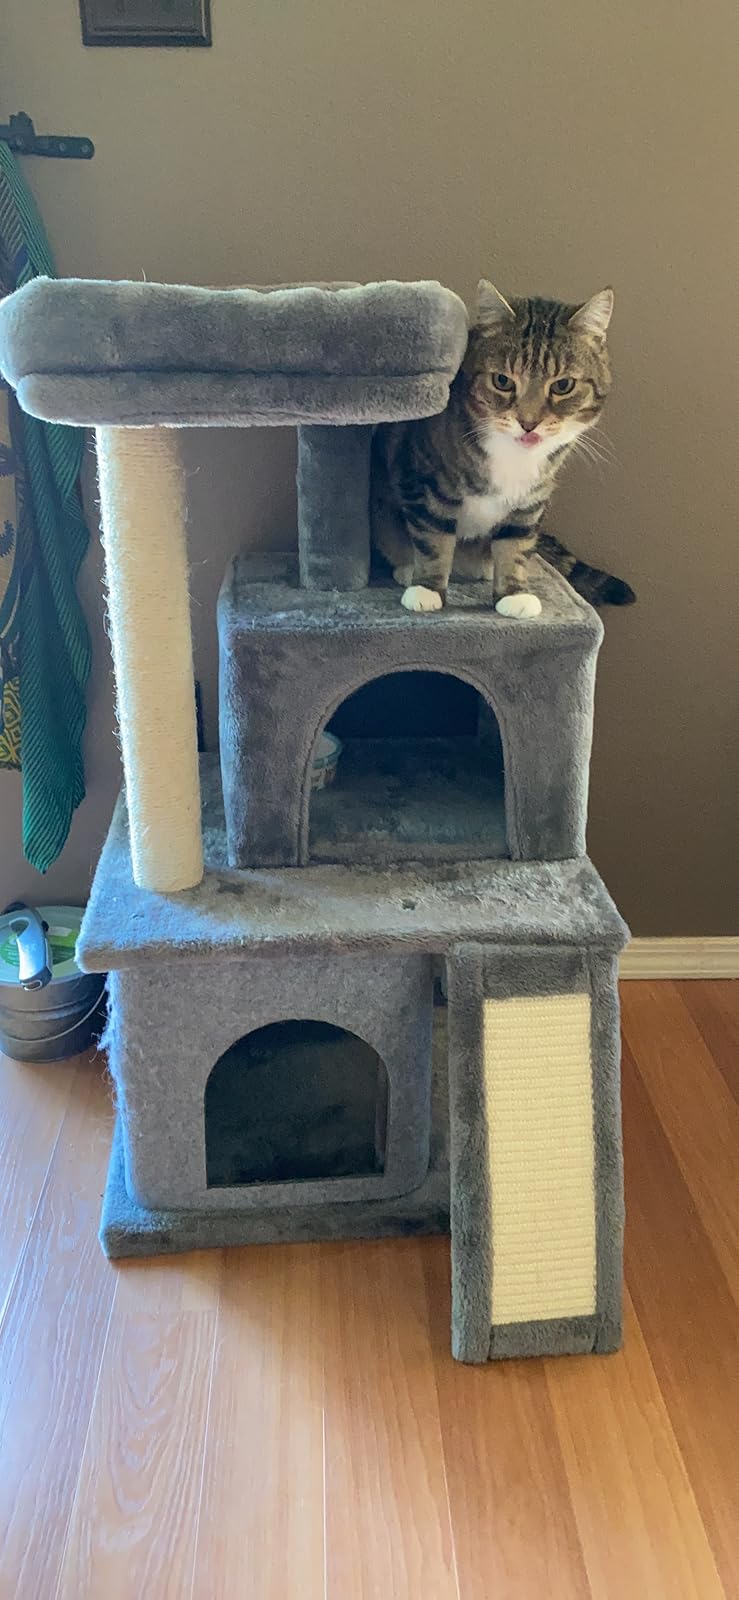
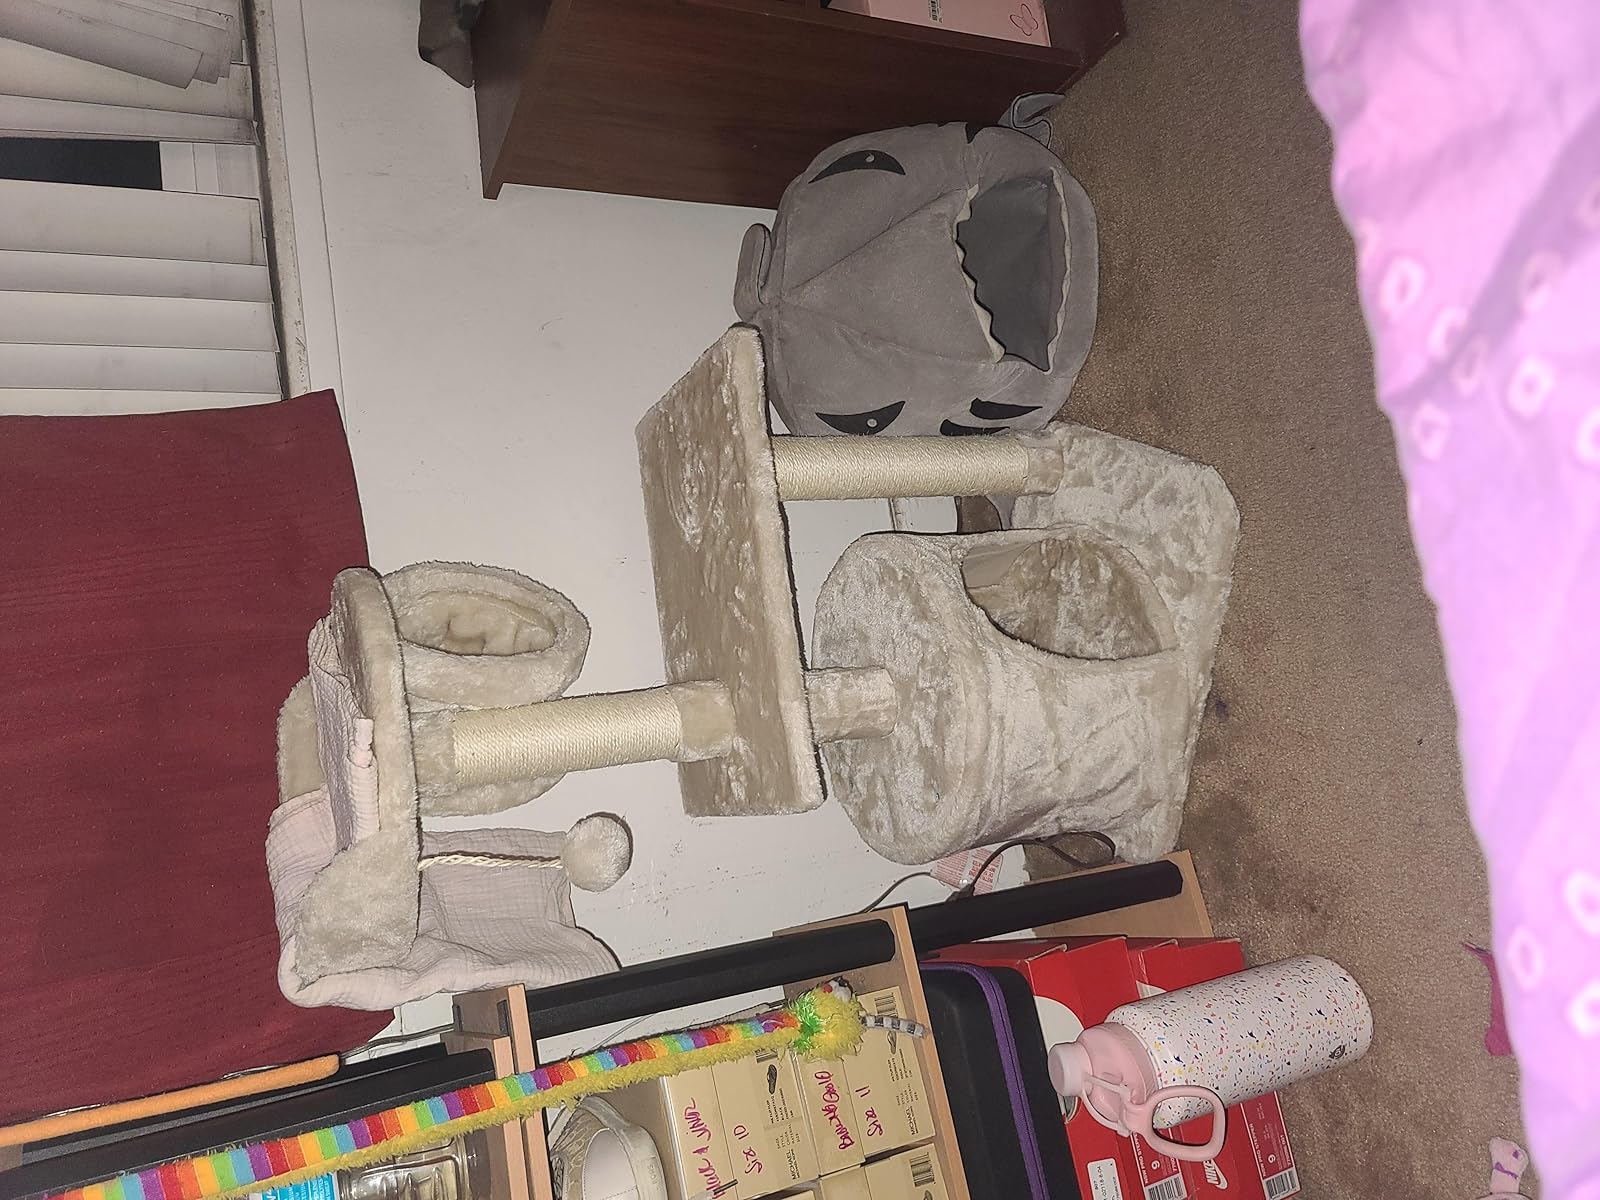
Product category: items_cat tree
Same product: no